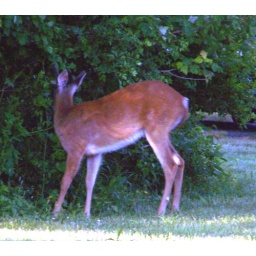
We spotted some deer late in the day noshing on the native plants at the campground.